Horses in the Middle Ages

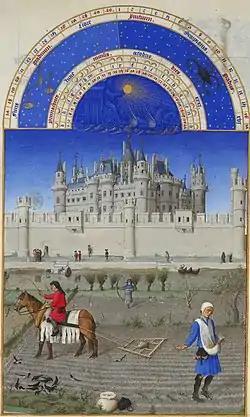
This horse is fitted with a horse collar to bear the weight of the harrow. October, "Les Très Riches Heures du duc de Berry"

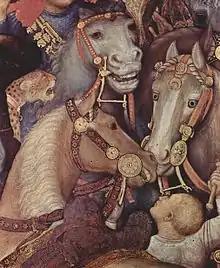
Detail from 15th-century painting by Gentile da Fabriano, showing curb bits, with ornamental bosses at the sides of the mouthpiece

Throughout the Middle Ages it was customary for people of all classes and background to travel, often widely. The households of the upper classes and royal courts moved between manors and estates; the demands of diplomacy, war and crusades took men to distant countries; priests travelled between churches, monasteries and formed emissaries to Rome; people of all classes went on pilgrimage, or travelled to find work; others travelled as a pastime. Most people undertook small journeys on foot and hired horses for longer journeys. For the upper classes, travel was accompanied by a great deal of pomp and display, with fine horses, large retinues and magnificent cavalcades in order to display their wealth as well as to ensure personal comfort. For example, in 1445, the English royal household contained 60 horses in the king's stable and 186 kept for "chariots" (carriages) and carts.